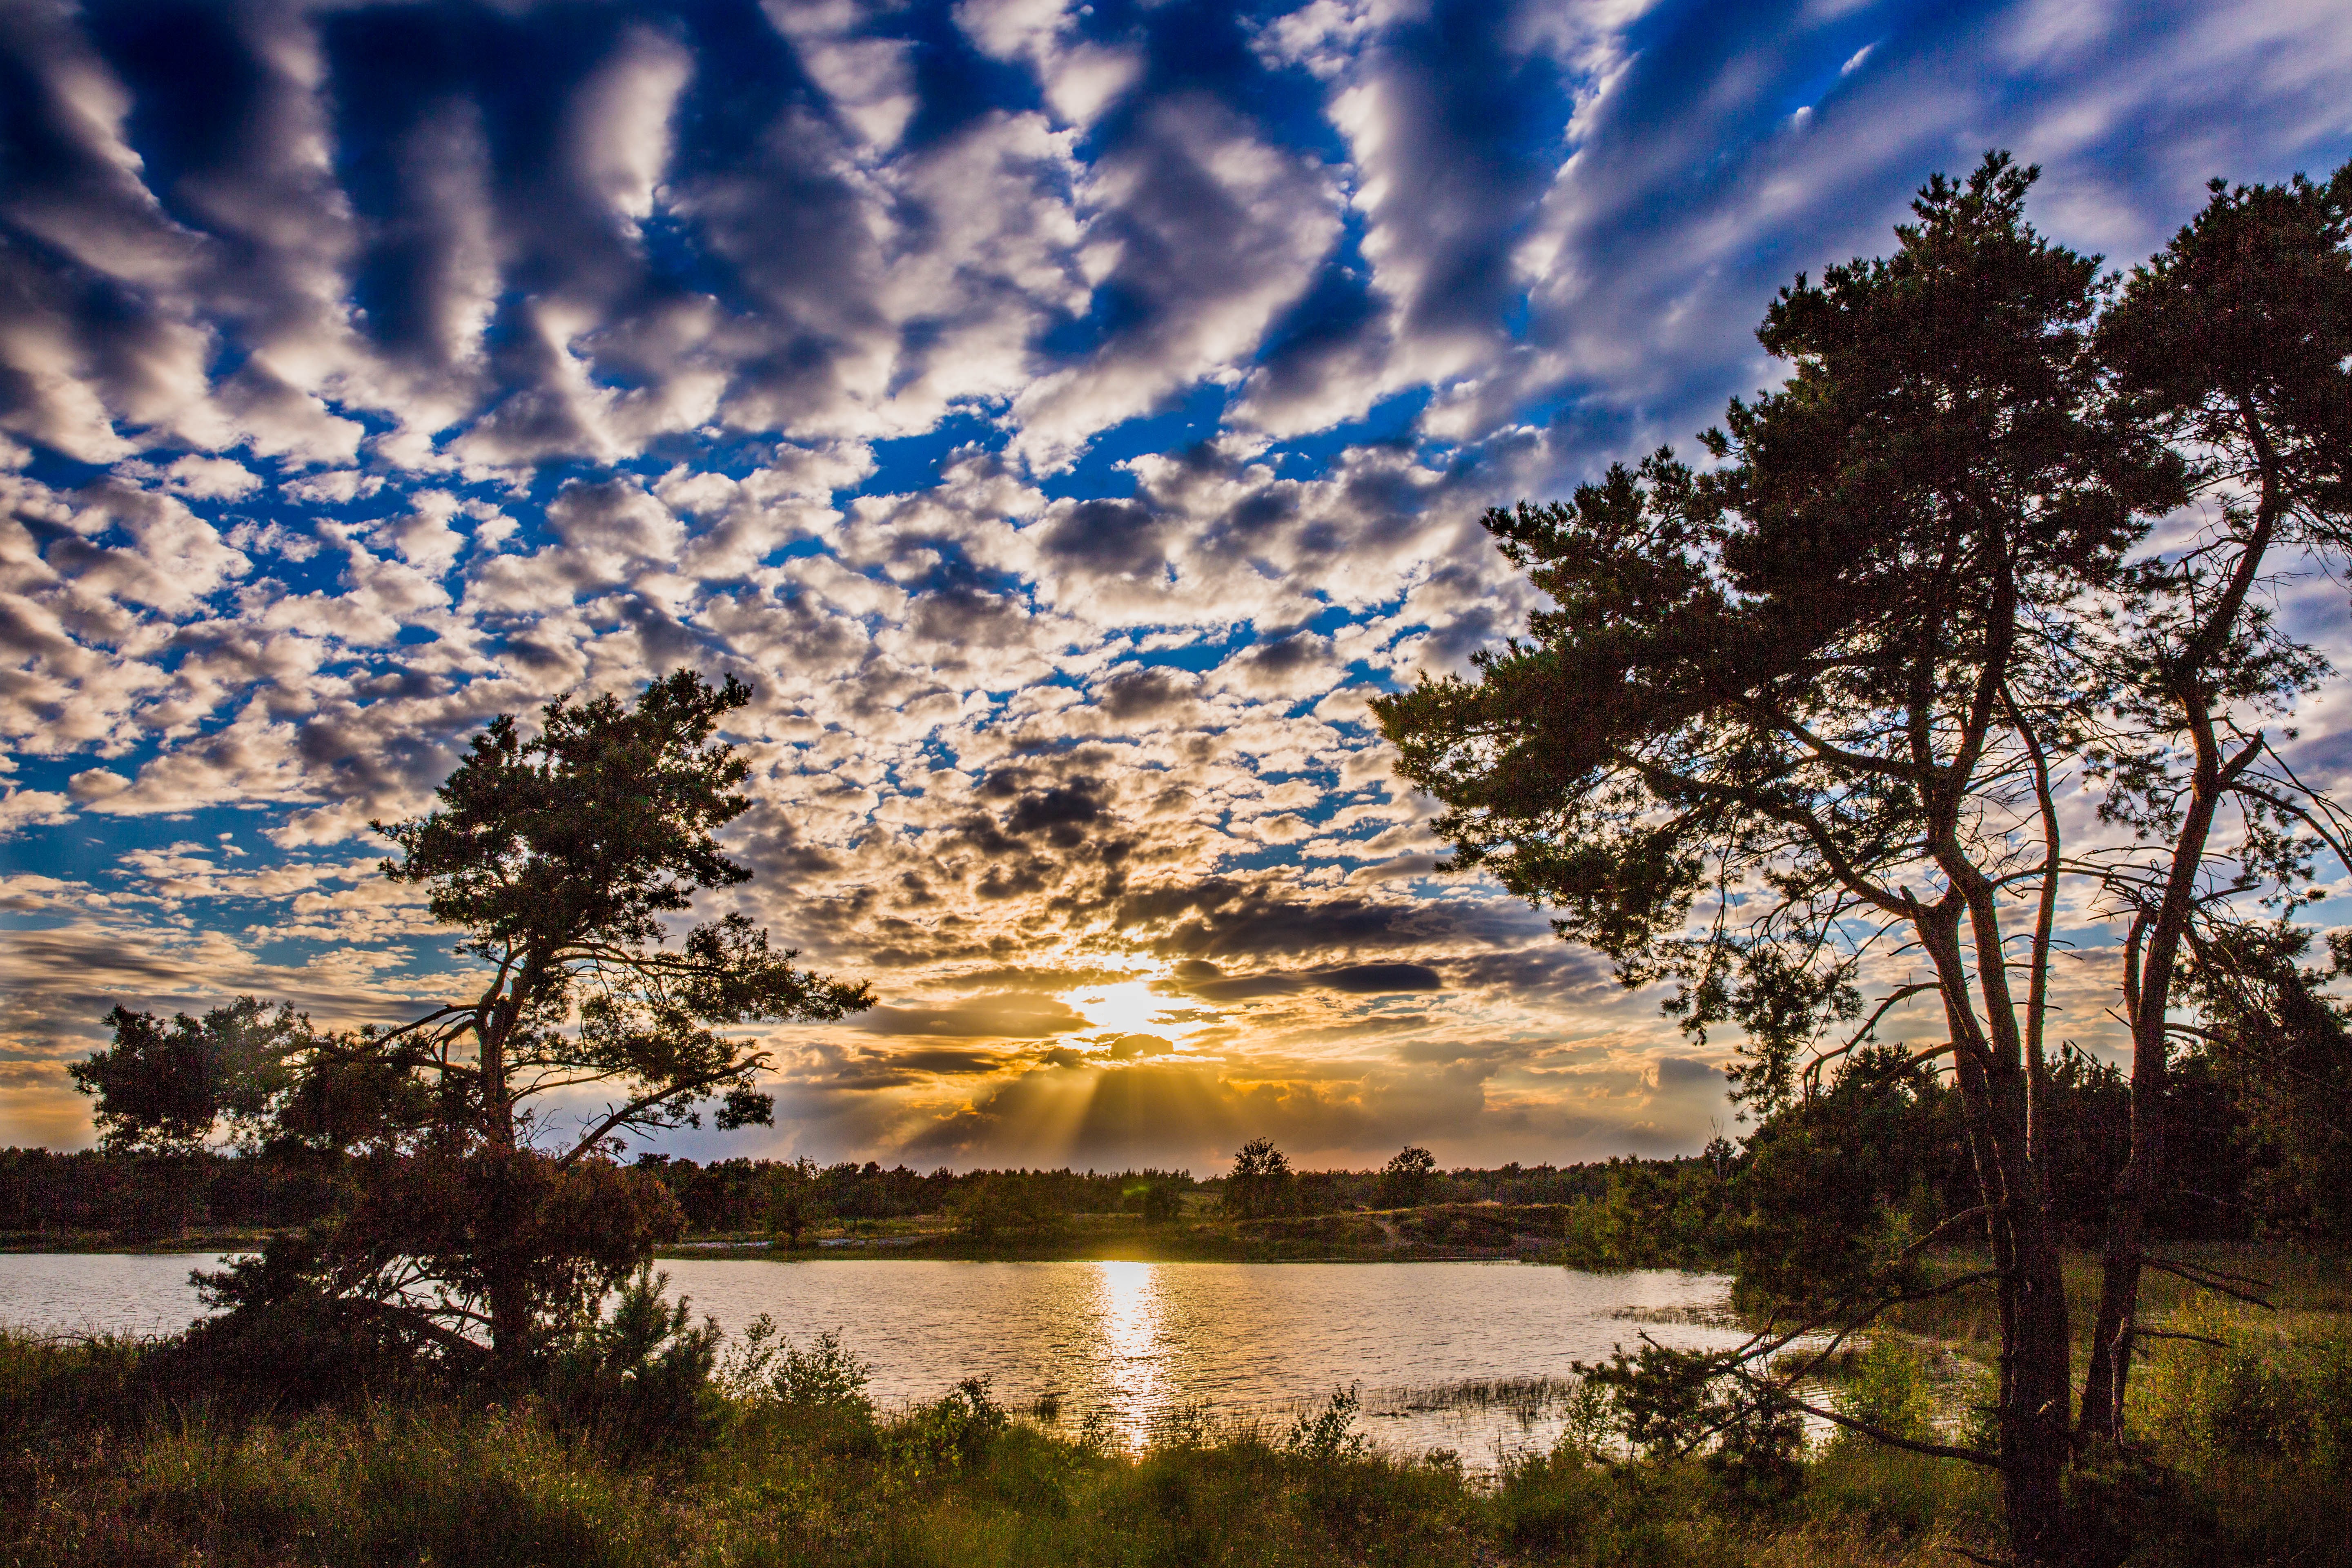
landscape, tree, nature, horizon, cloud, sky, sun, sunset, sunlight, air, morning, flower, lake, dawn, dusk, evening, reflection, autumn, netherlands, clouds, heide, evening sky, setting sun, colorful sunset, evening red, woody plant